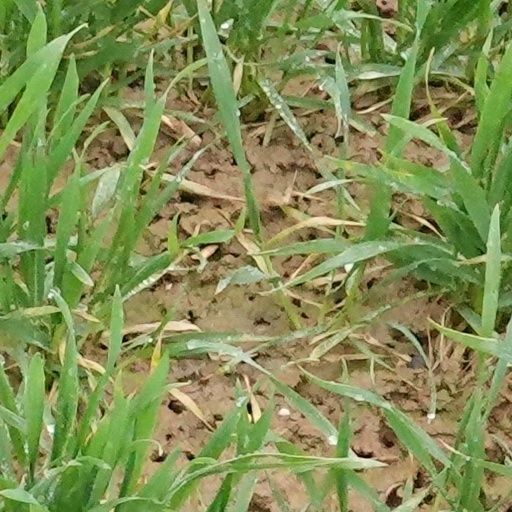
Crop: wheat